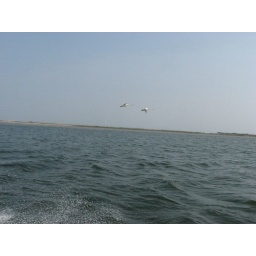
Two swans flying over the water 1